Facial symmetry

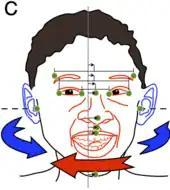
Exaggerated schema of the aurofacial asymmetry as predicted by the axial twist theory. During embryology and development, the face elements (red) are predicted to move toward the center from the left, with respect to the mid-plane between the ears.

Aurofacial asymmetry (from Latin "auris" 'ear' and "facies" 'face') is an example of directed asymmetry of the face. It refers to the left-sided offset of the face (i.e. eyes, nose, and mouth) with respect to the ears. On average, the face's offset is slightly to the left, meaning that the right side of the face appears larger than the left side. The offset is larger in newborns and reduces gradually during growth.